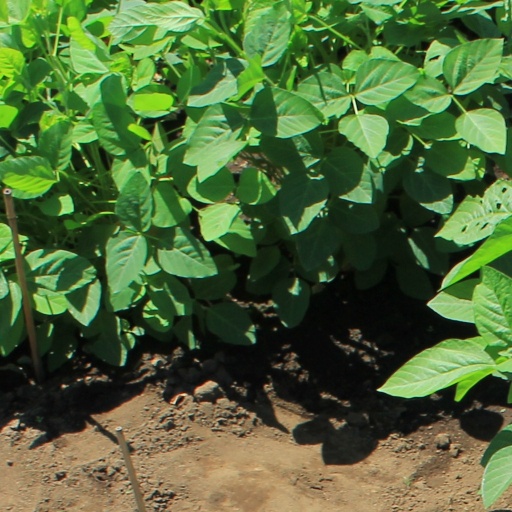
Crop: soybean